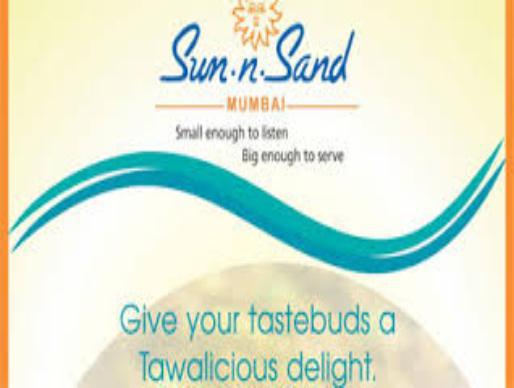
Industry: Leisure